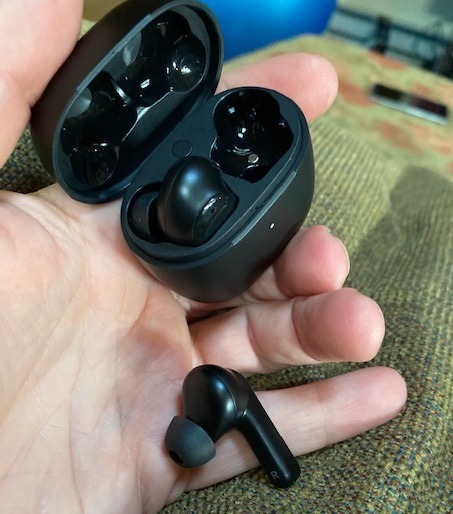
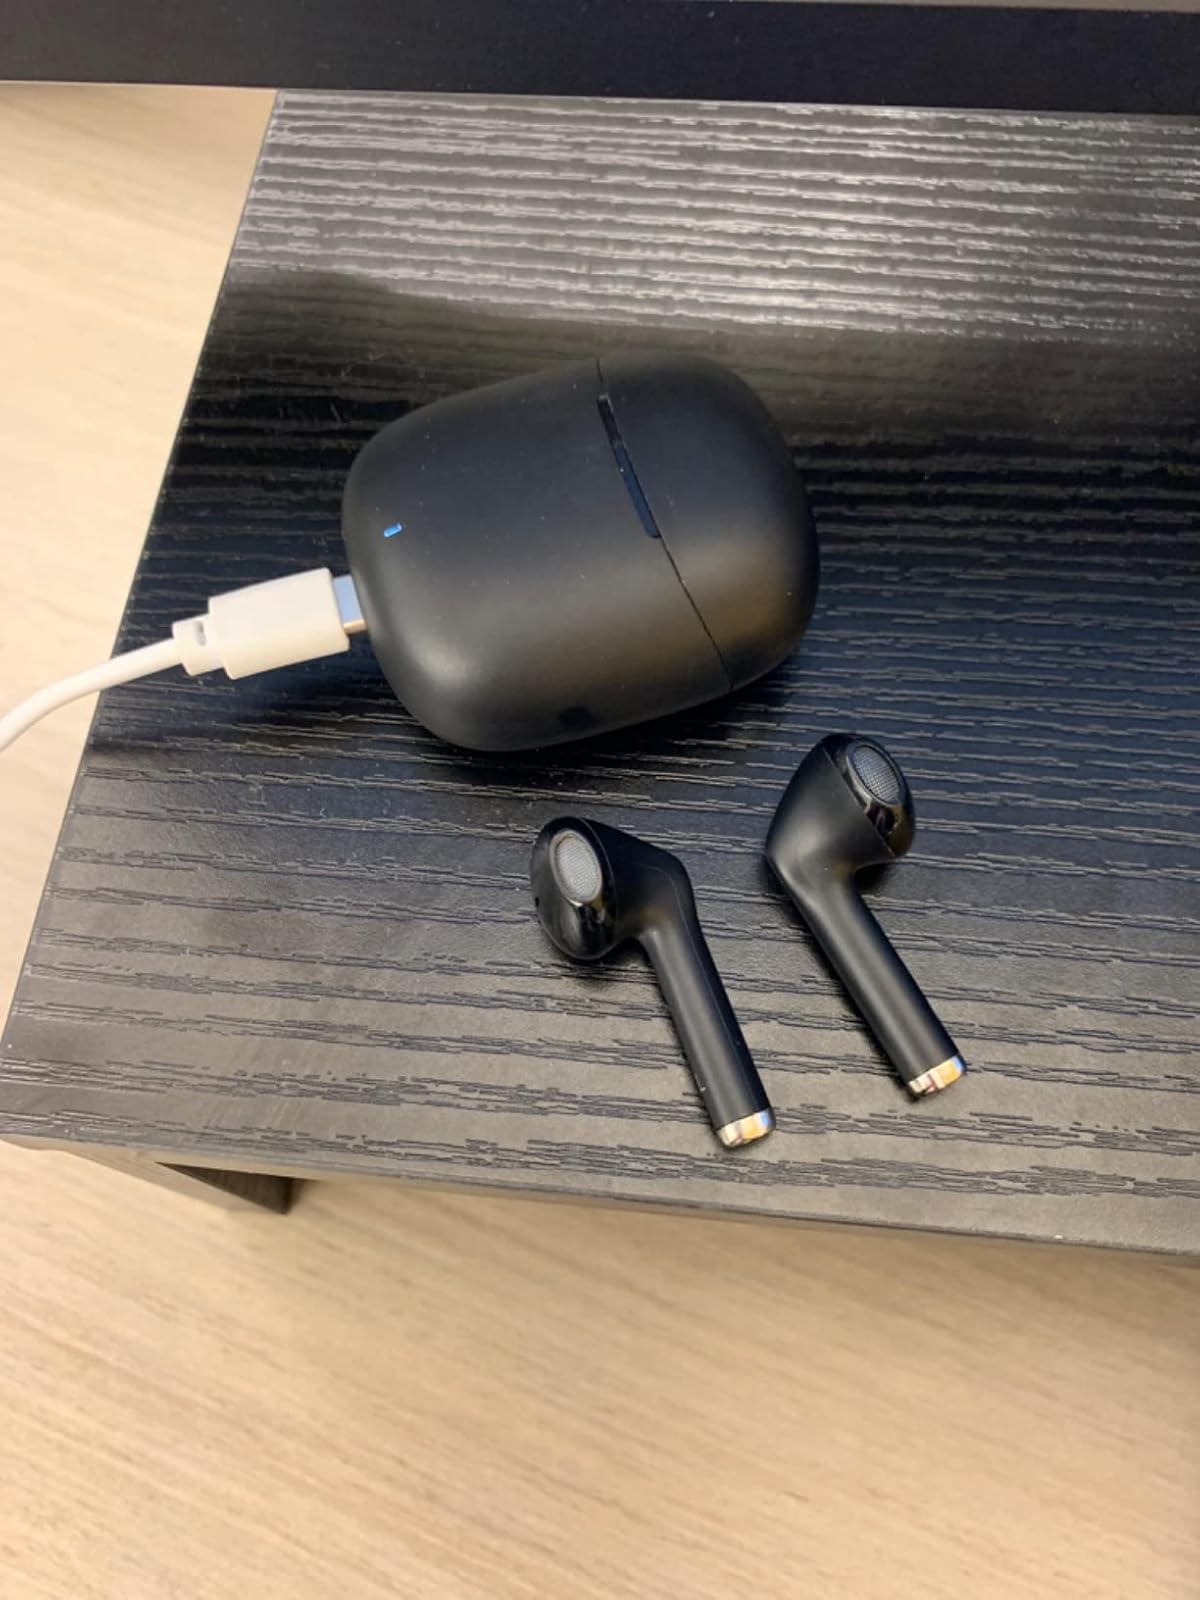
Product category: earbuds
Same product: no